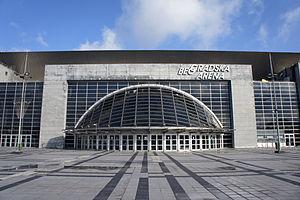
Le Bulevar Arsenija Čarnojevića est situé à Belgrade, la capitale de la Serbie, dans la municipalité urbaine de Novi Beograd.
Novi Beograd, la « Nouvelle Belgrade », est une municipalité de Serbie située sur le territoire de la Ville de Belgrade. Elle fait partie des 10 municipalités urbaines qui constituent la ville de Belgrade proprement dite. Au recensement de 2011, elle comptait 212 104 habitants.